Education in Thailand

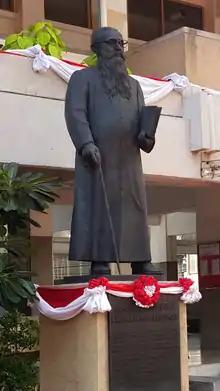
Sculpture of F. Hilaire, a French missionary who pioneered Thai textbook writing

Formal education has its early origins in the temple schools, when it was available to boys only. From the mid-sixteenth century Thailand opened up to significant French Catholic influence until the mid-seventeenth century when it was heavily curtailed, and the country returned to a strengthening of its own cultural ideology. Unlike other parts of South and Southeast Asia, particularly the Indian subcontinent, Myanmar (Burma), Laos, Vietnam, Cambodia, the Malay Peninsula, Indonesia and the Philippines, Thailand has never been colonised by a Western power. As a result, structured education on the lines of that in developed countries gained new impetus with the reemergence of diplomacy in the late nineteenth century.